Question: Please indicate a possible affordance area of hit_baseball_bat that can be used for hitting
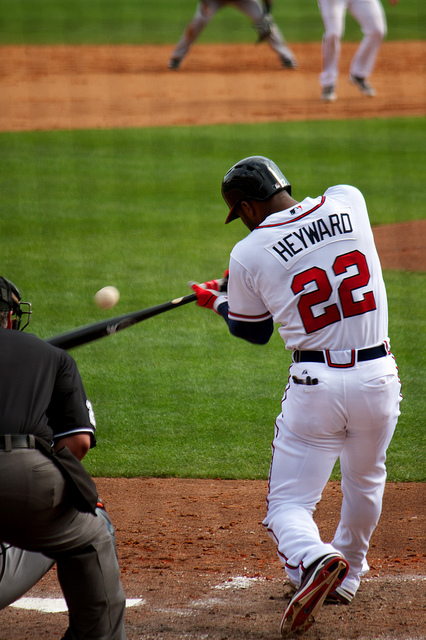
Answer: [50.166, 311.285, 142.474, 352.823]